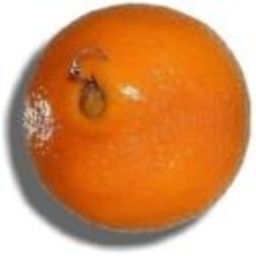
Label: Orange